Interdental cleaning

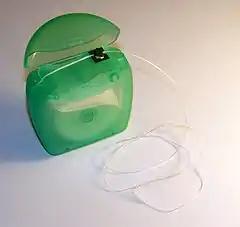
Dental floss

Floss is one of the most commonly used interdental cleaners. It is traditionally made of waxed nylon wrapped up in a plastic box. Since dental floss is able to remove some inter-proximal plaque, frequent regular dental flossing will reduce inter-proximal caries and periodontal disease risks. Results of a high-level of evidence meta-analysis recently found that floss may not be the most effective method for interdental cleaning, contrary to common belief at the time. Especially for individuals lacking dexterity or compliance, waterjet irrigators and interdental brushes were found to be significantly more effective than flossing.